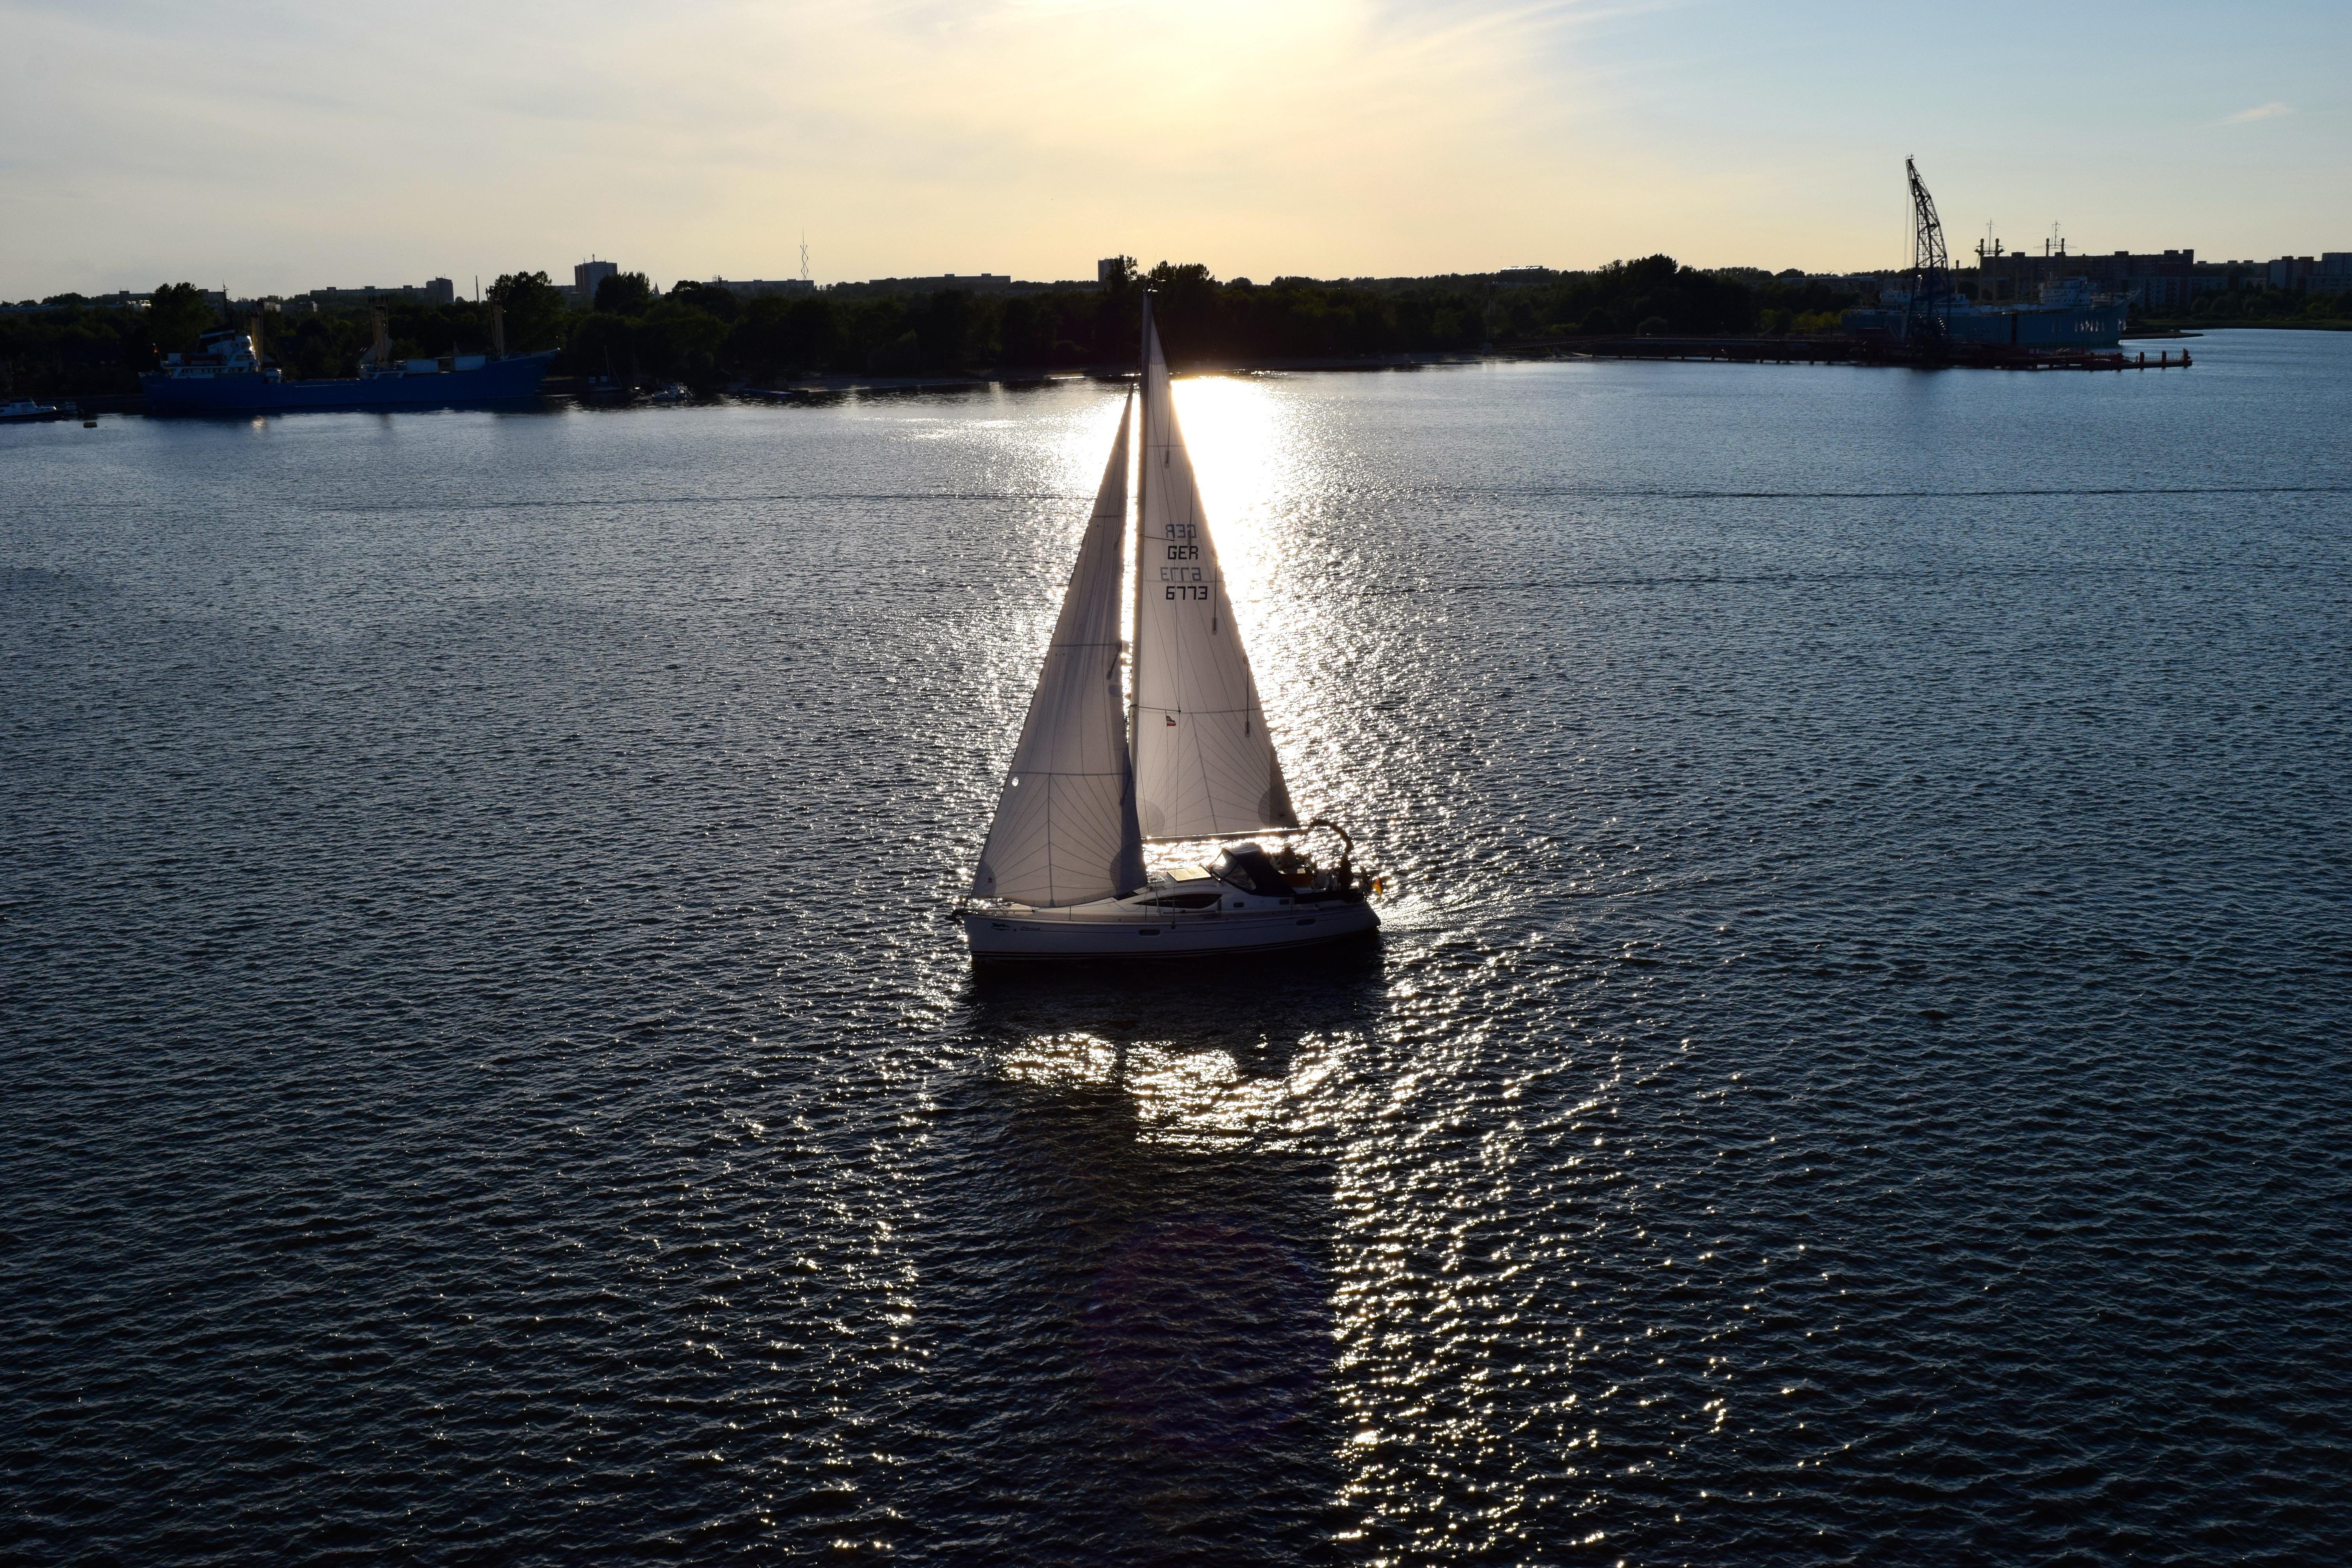
sea, water, dock, sunset, boat, morning, lake, ship, summer, dusk, boot, evening, reflection, vehicle, sailing, holiday, bay, leisure, sailboat, boating, sail, watercraft, sailing boat, water sports, sports sailing